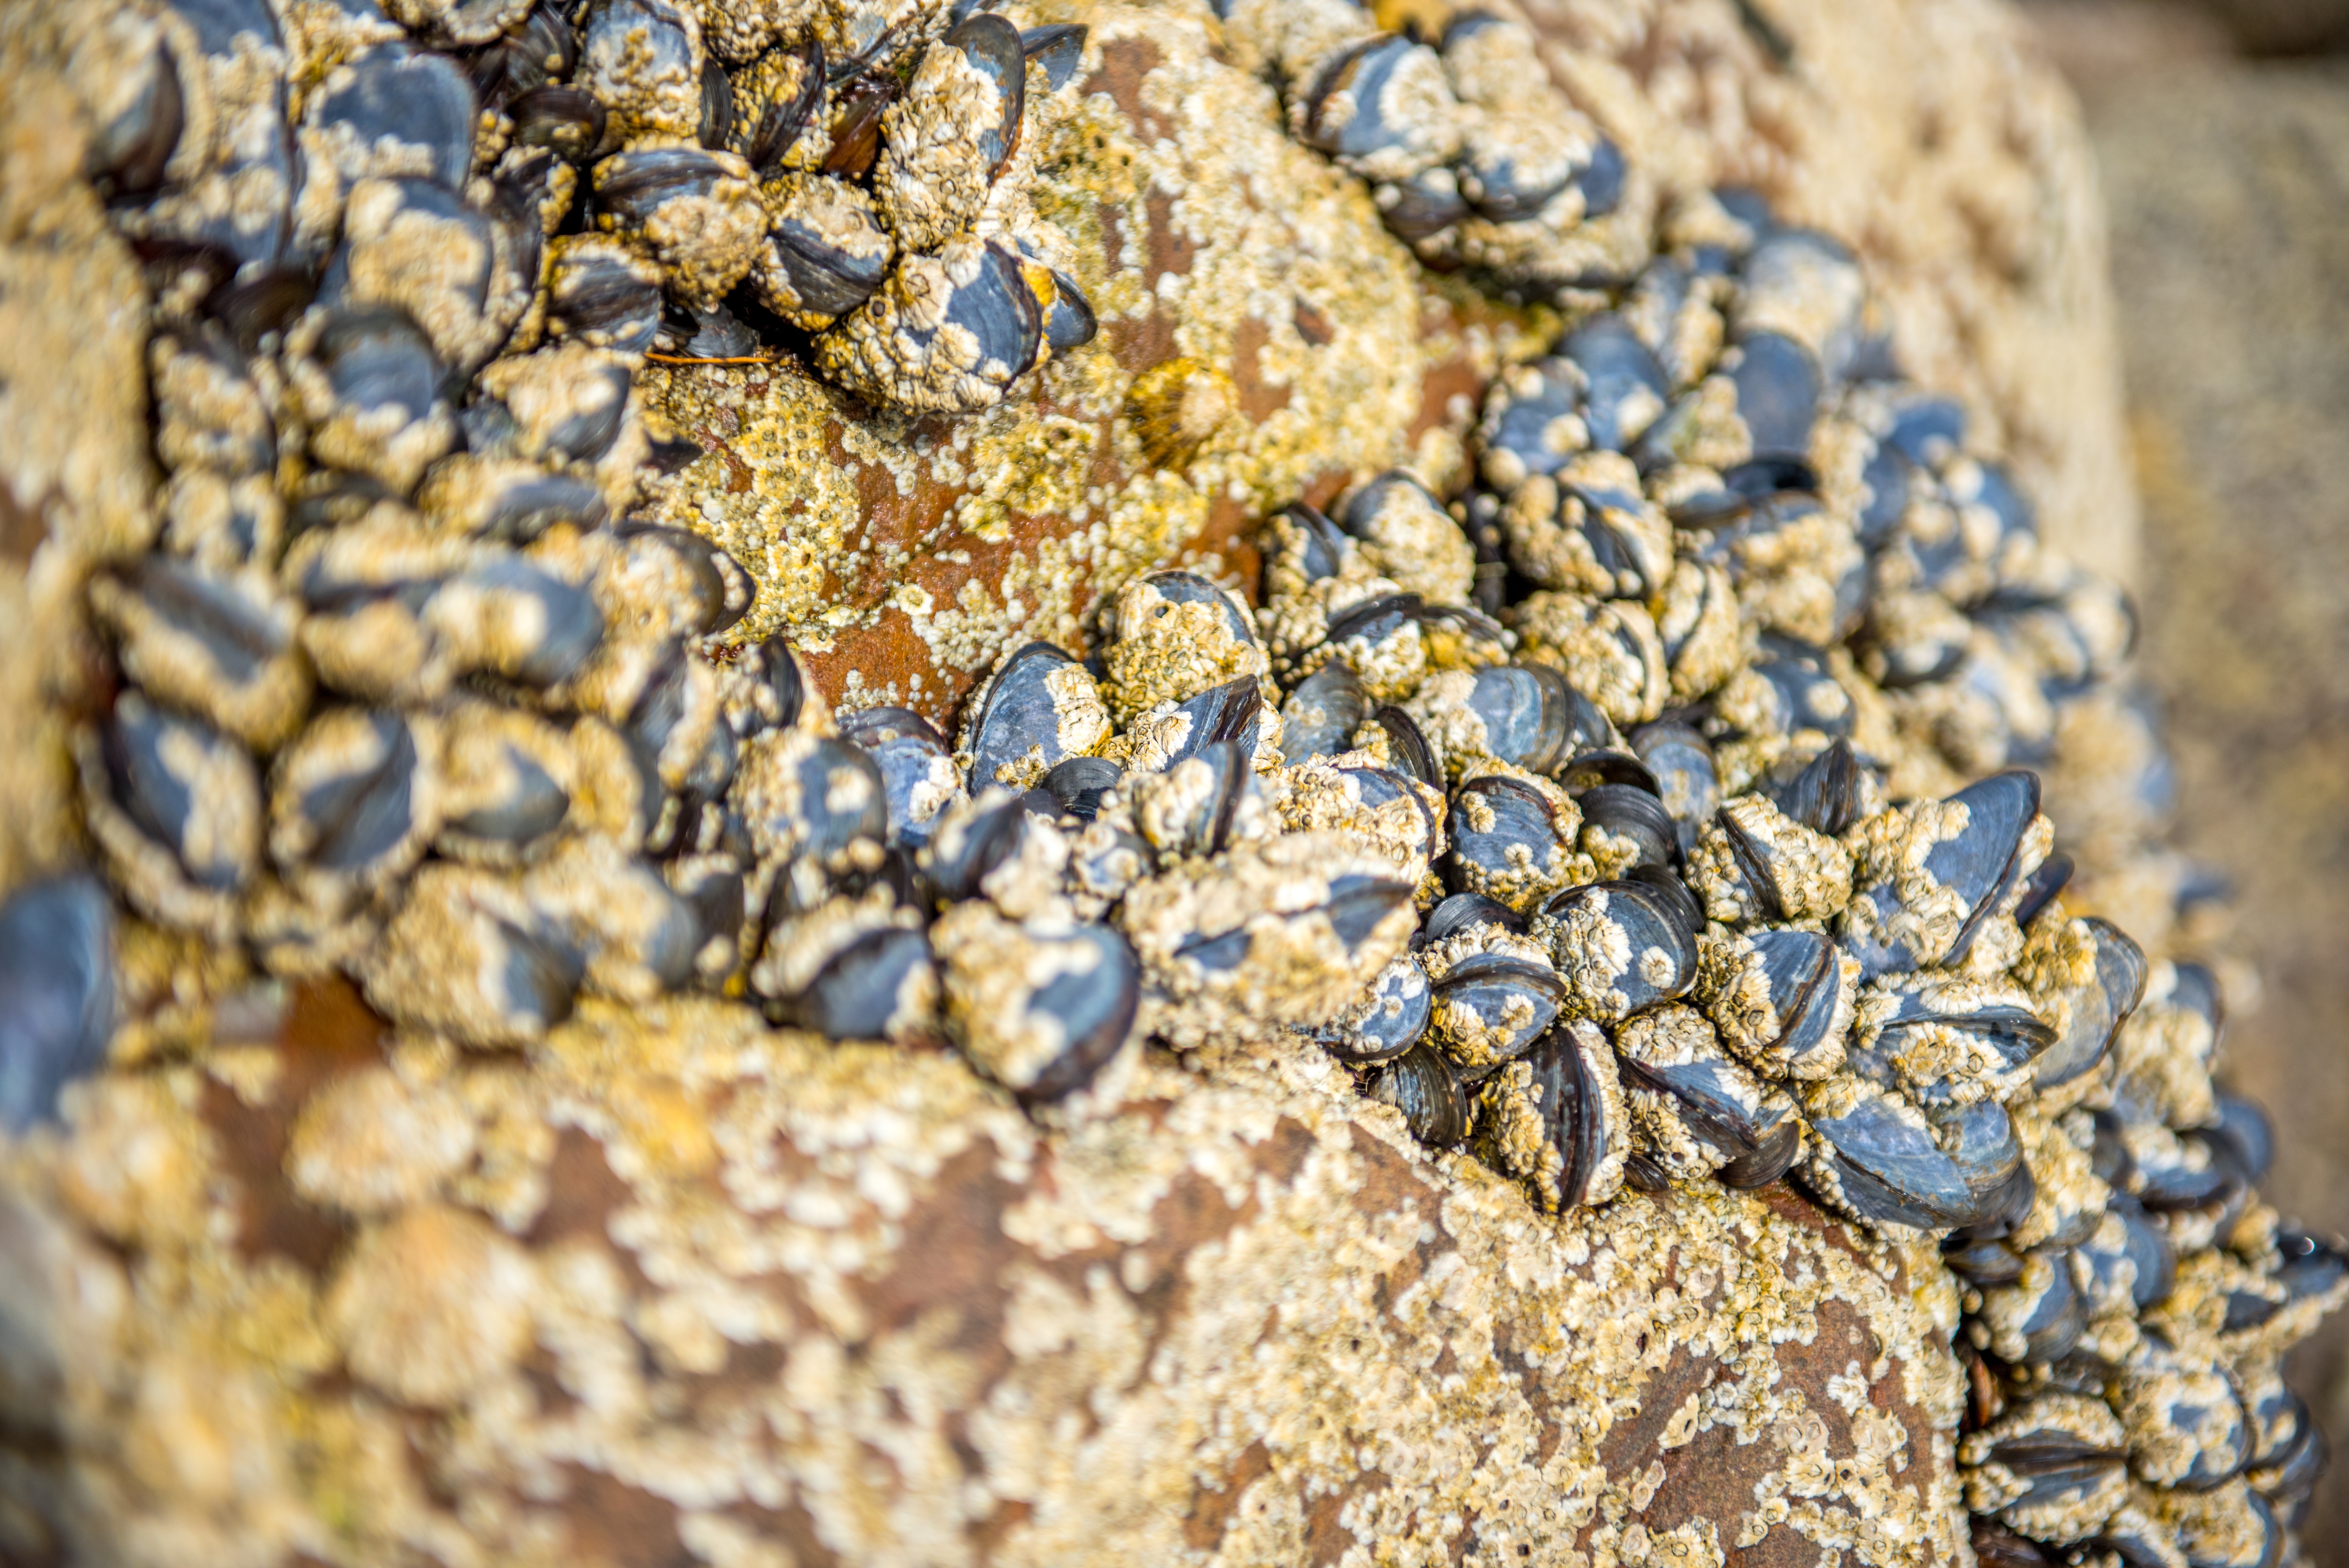
beach, nature, sand, rock, open, flower, stone, food, cooking, produce, crop, seafood, soil, breakfast, material, shell, cereal, close up, beautiful, detail, quiet, secret, macro photography, close up view, hiding place, open shell, grass family